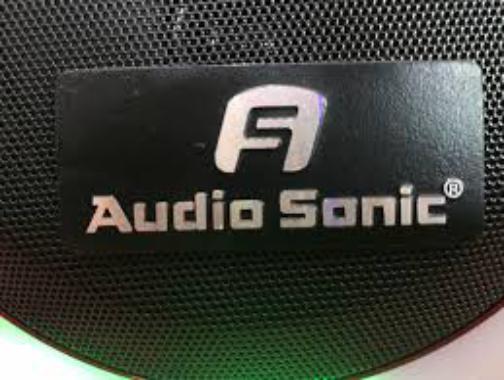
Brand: Audiosonic
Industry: Electronic